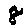
Label: 8